Ecum Secum, Nova Scotia

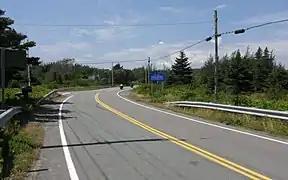
Ecum Secum

Ecum Secum is a rural community on the Eastern Shore of Nova Scotia, Canada, located in both the Halifax Regional Municipality and Guysborough County. Located along the shores of Ecum Secum Harbour, an inlet of the Atlantic Ocean, the community is located roughly east of Sheet Harbour, Nova Scotia, southwest of Sherbrooke, Nova Scotia, and approximately east of Downtown Halifax along the Marine Drive on Trunk 7. Several communities along the western shore of the harbour also share the name, including Ecum Secum Bridge and Ecum Secum West. The name of the community is derived from the Mi'kmaq language and means "a red house". The first Europeans to settle in the Ecum Secum area were Loyalists during the 1780s.